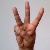
The image shows a hand gesture representing the letter 'W' in Indian Sign Language.